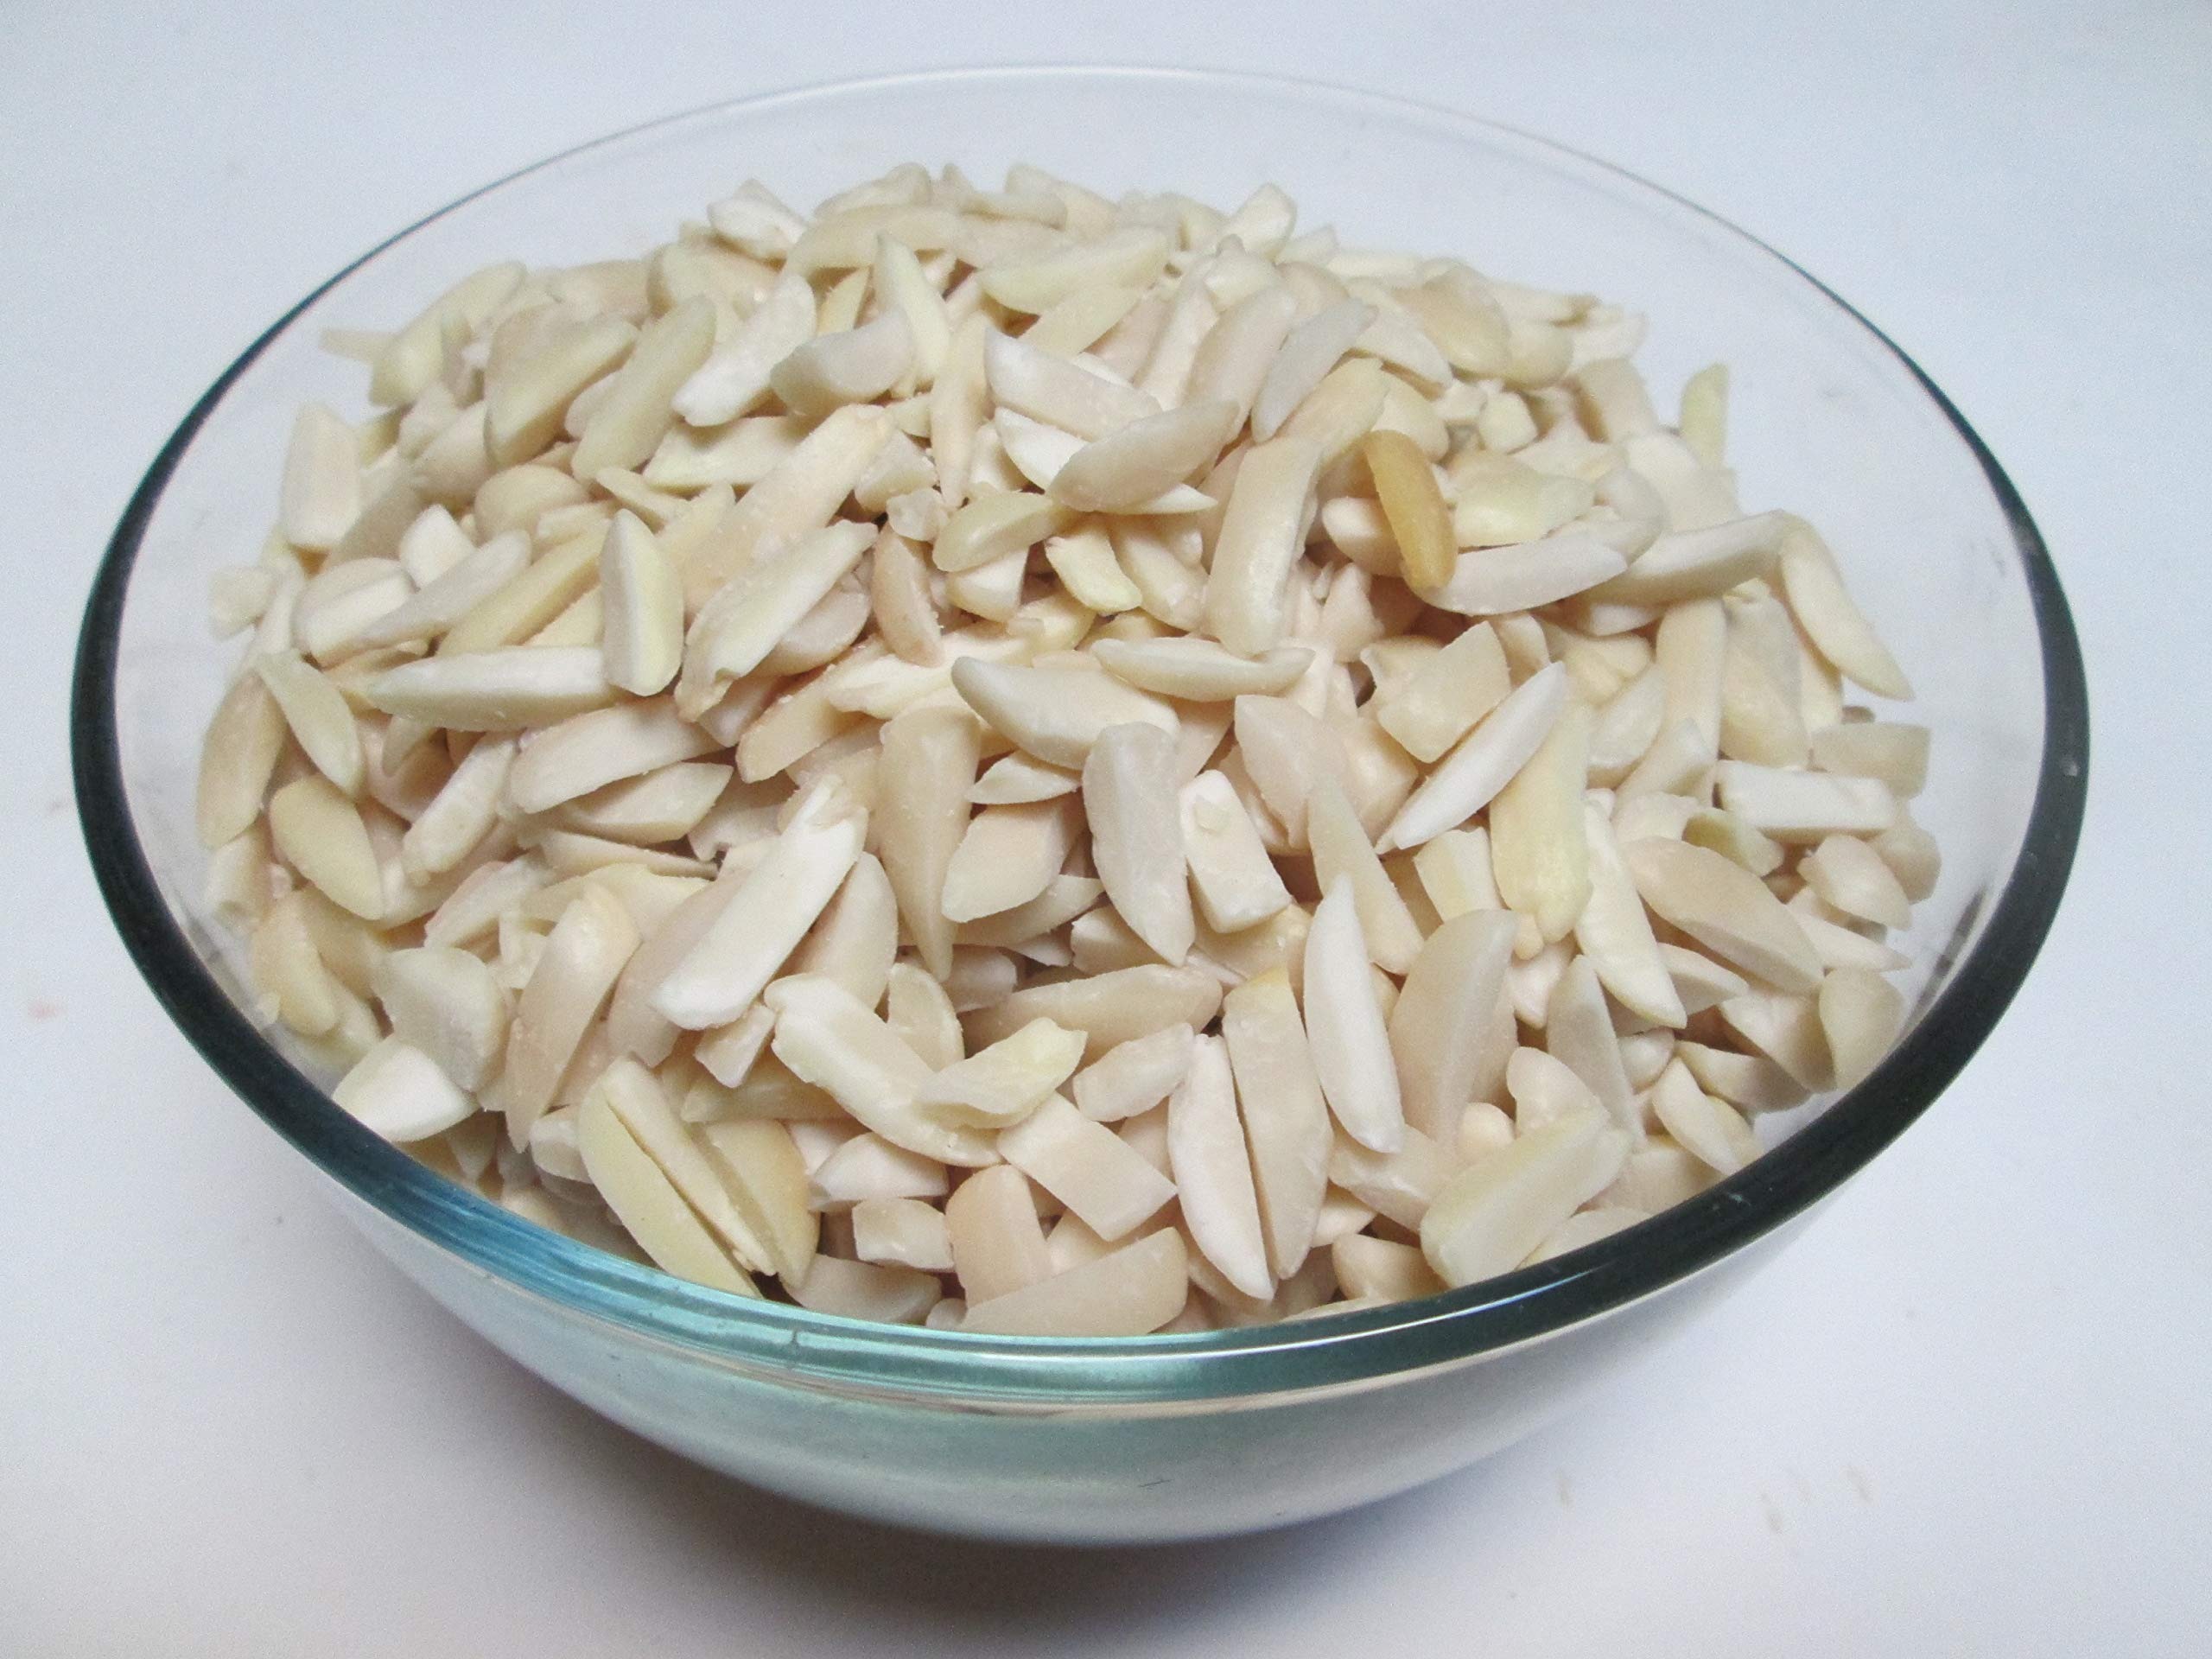
Item Name: Slivered Almonds, 1 lb bag
Product Description: Ingredient: Almonds
Value: 16.0
Unit: Ounce

Price: 18.99